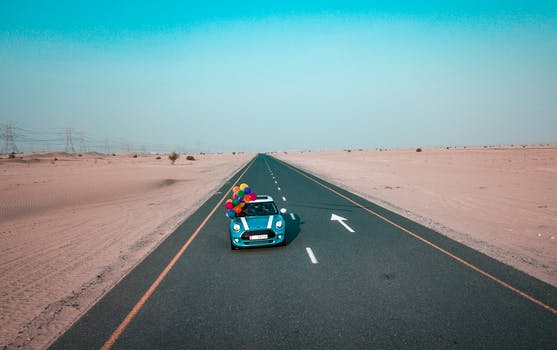
Label: No Watermark